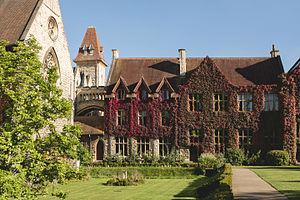
Le Cheltenham Ladies' College est une école privée pour les jeunes femmes, fondée en 1853 à Cheltenham dans le Gloucestershire en Angleterre.